José Beltrame

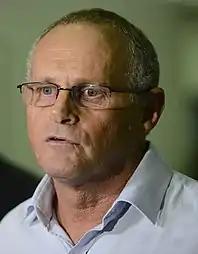
Beltrame, in 2016

José Mariano Benincá Beltrame (born 13 May 1957) is a Brazilian federal police commissioner and former Secretary of Security of Rio de Janeiro.